Gunfire at Indian Gap

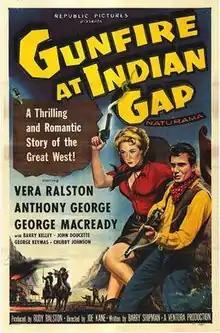

Gunfire at Indian Gap is a 1957 American Western film directed by Joseph Kane and starring Vera Ralston, Anthony George and George Macready.